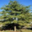
Label: oak_tree